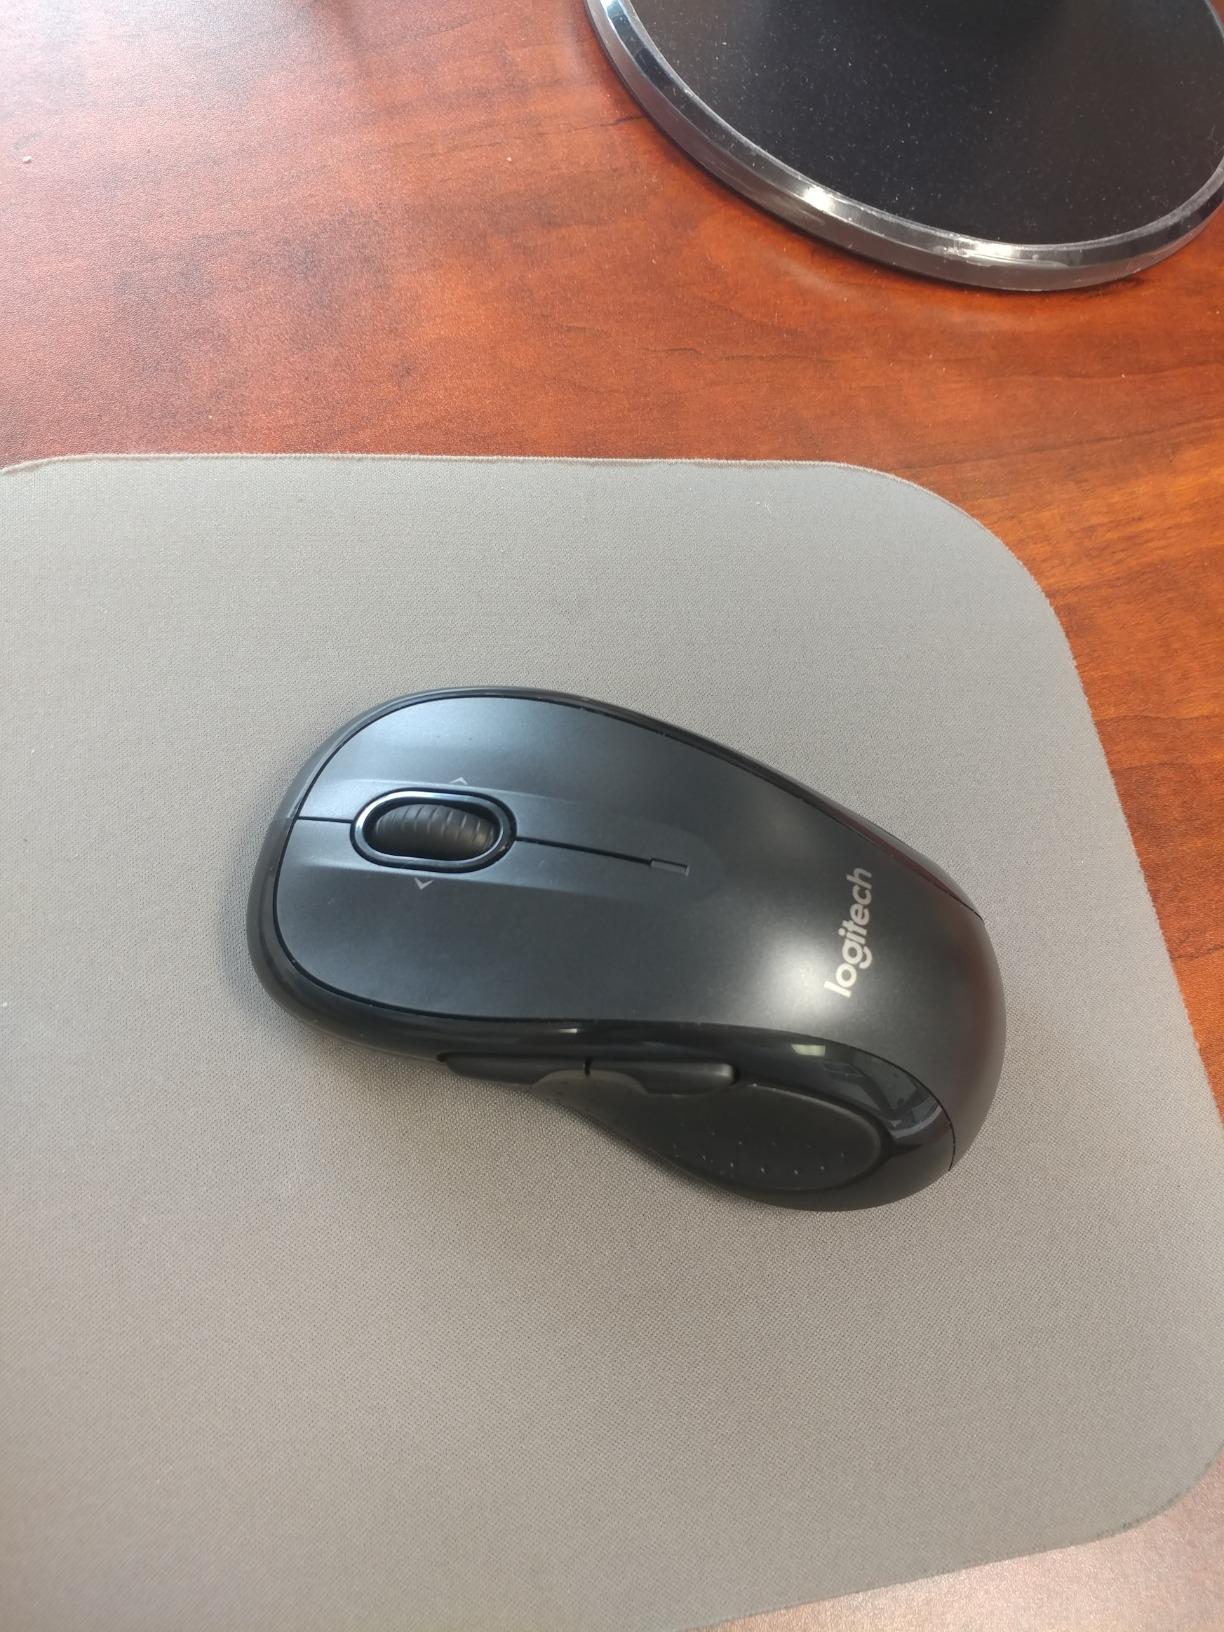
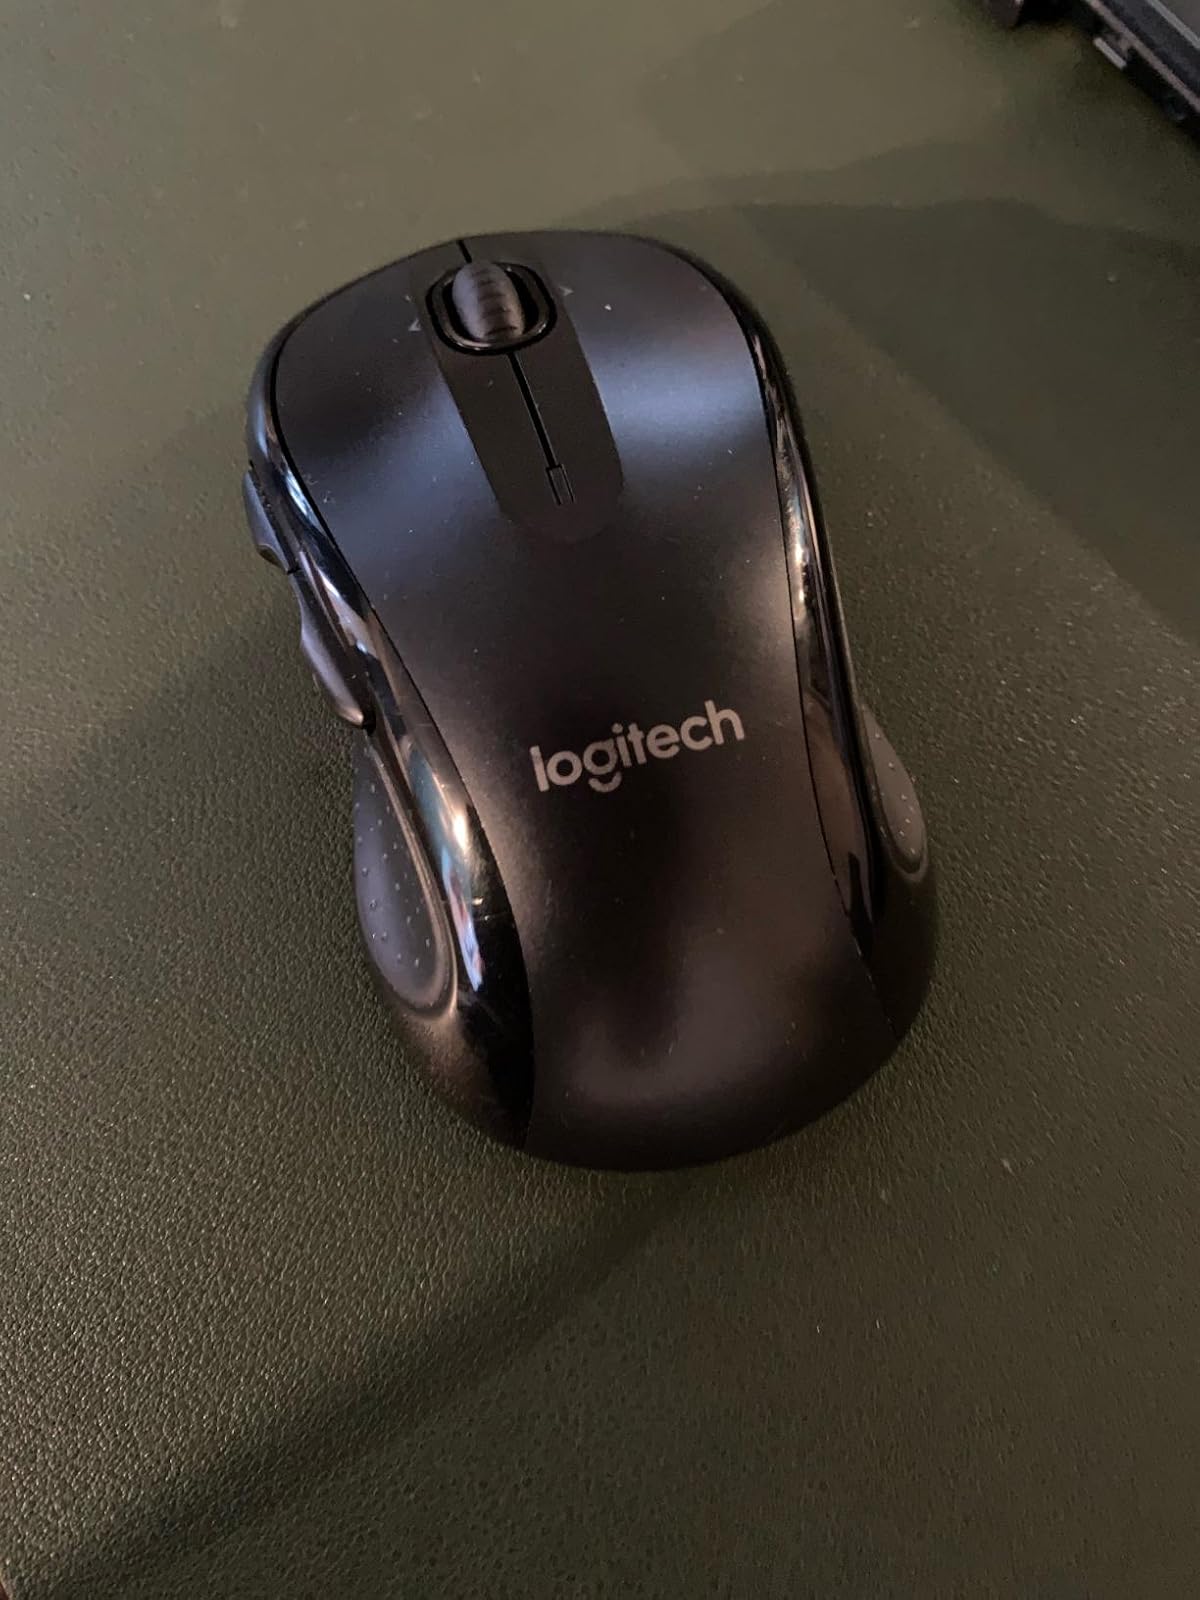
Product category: mouse
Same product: yes